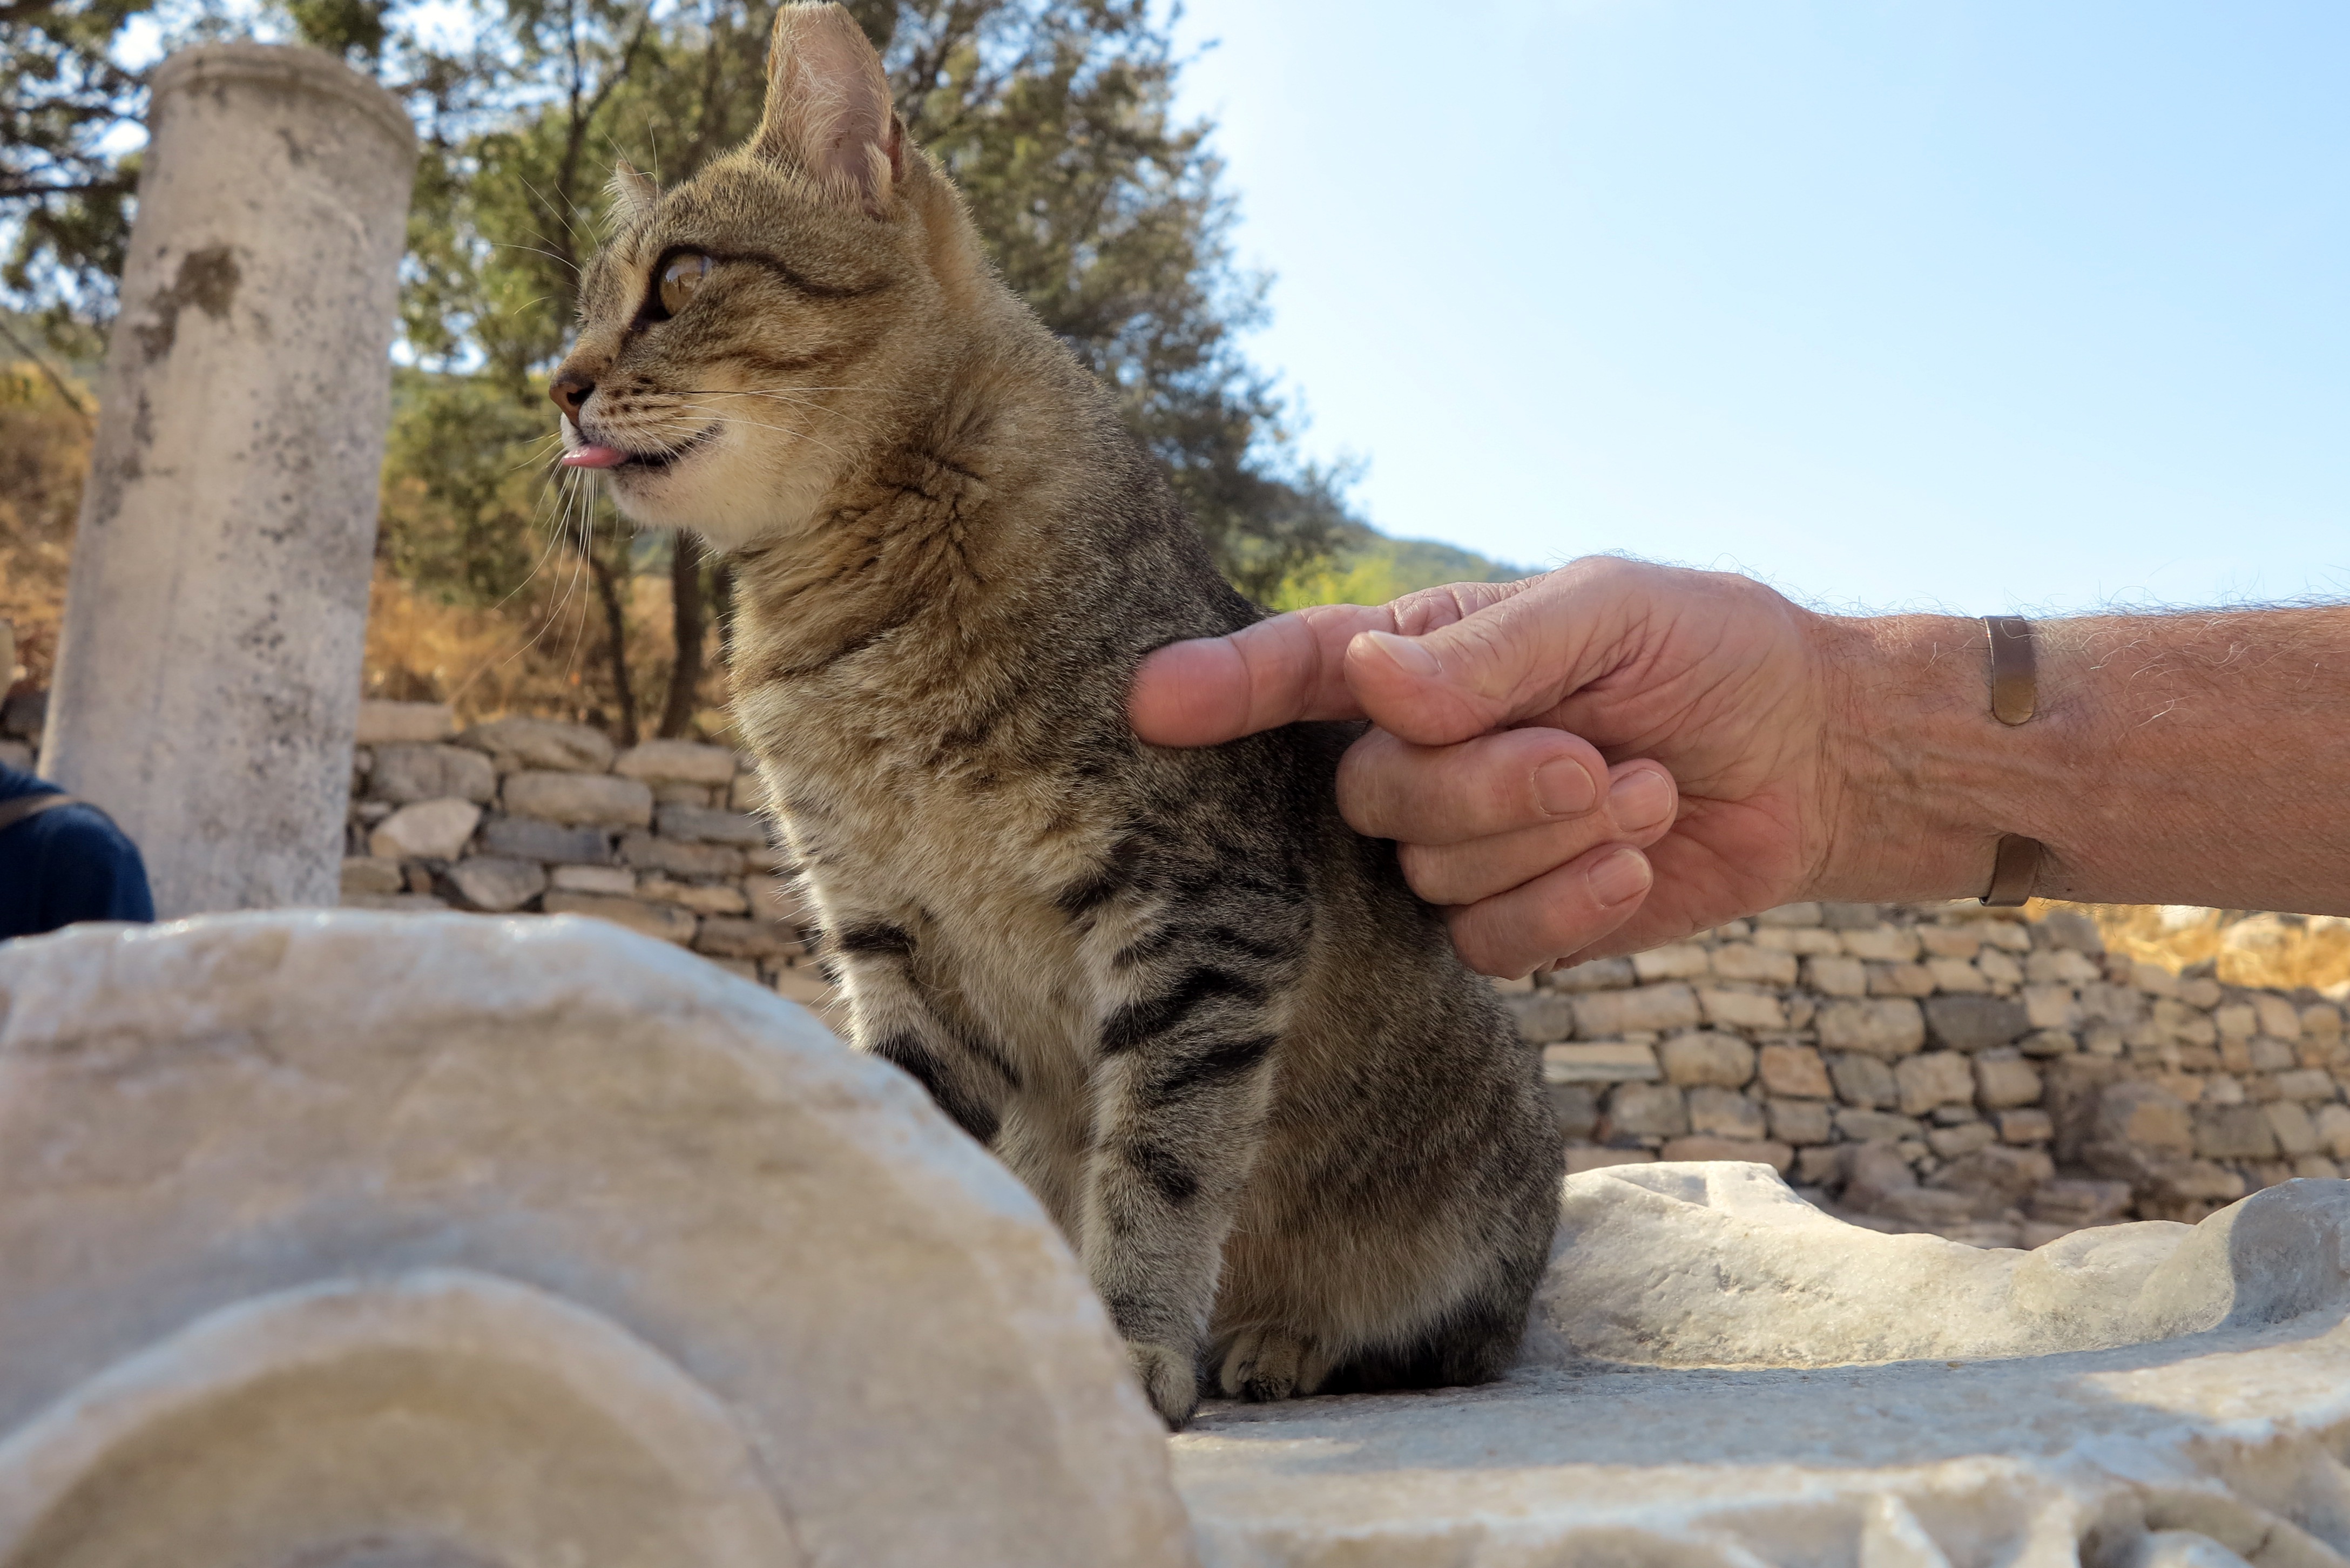
cat, mammal, fauna, whiskers, turkey, vertebrate, tabby cat, european shorthair, wild cat, small to medium sized cats, cat like mammal, pixie bob